Forest floor

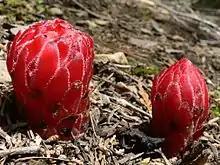
"Sarcodes sanguinea": a parasitic plant obtaining nutrients from mycorrhizal fungi of tree roots (N. America).

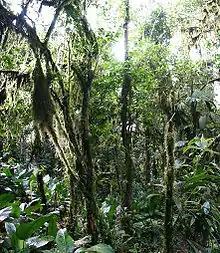
Cloud forest (Ecuador)

In tropical rain forests, the soil itself is often very poor, in contrast to the soils of temperate forests which store nutrients in soil. The lush vegetation is made possible by the abundance and rapid action of termites, millipedes and other organisms, which break down organic matter and promptly consign it to the mycorrhizal network. Therefore, the leaf litter layer of tropical forests may be considerably less apparent, or virtually absent at certain times of the year. With up to three defined canopy layers above, relatively low levels of sunlight (as little as 2%) reach here. Examples of the wide range of plants adapted to this zone include: spike mosses, gingers and the parasitic "Rafflesia" spp.